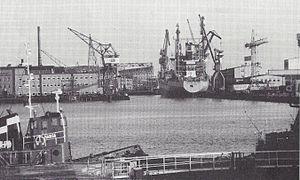
Schichau Seebeckwerft était un chantier naval allemand situé à Bremerhaven qui a fermé définitivement le 31 juillet 2009. Son nom venait de la fusion en 1988 entre Schichau Unterweser AG et Seebeckwerft AG.